Puccinia sessilis

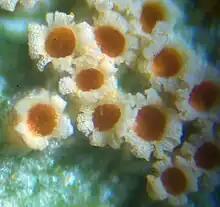
Close up of aecidia of "Puccinia sessilis"

Puccinia sessilis is a fungal species and plant pathogen, which is also known as arum rust or ramsons rust. It commonly infects "Arum maculatum" and "Allium ursinum" causing yellow to orange circular patches on leaves. On the underside of the leaves, it produces raised orange aecia commonly covered in spores. It is common in Eurasia in the spring.